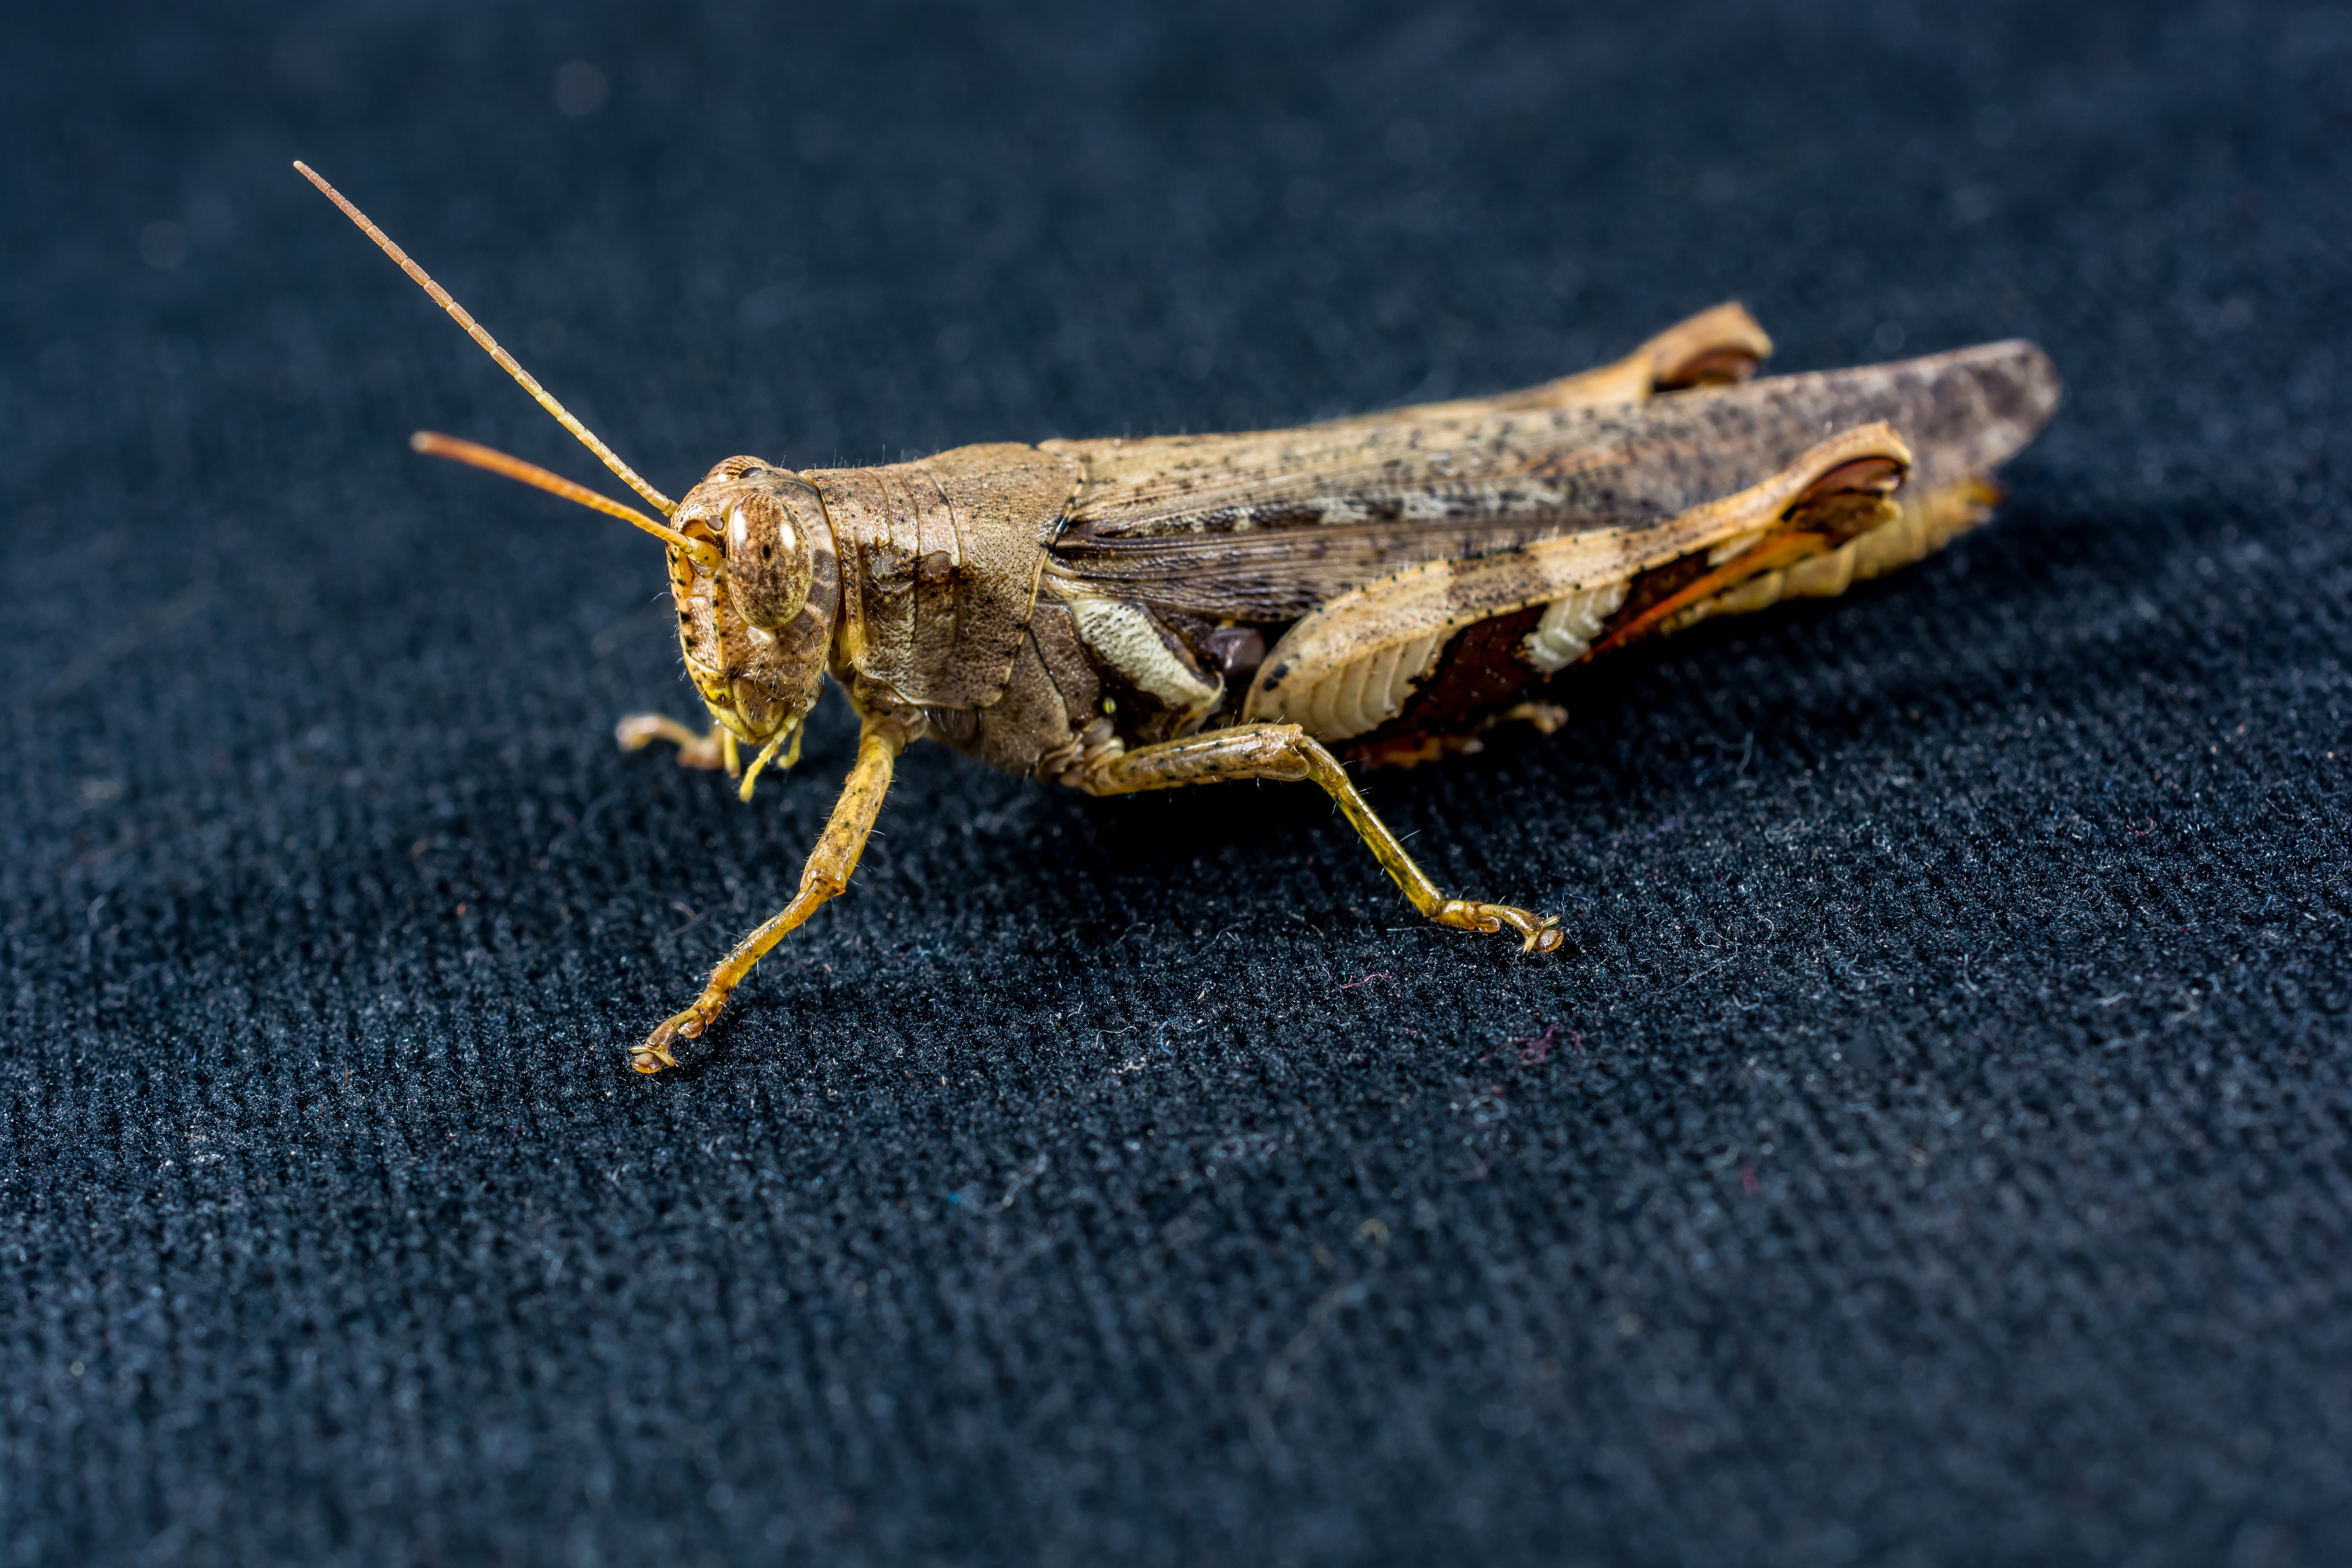
leaf, insect, moth, close, fauna, invertebrate, cricket, close up, grasshopper, viridissima, locust, scare, macro photography, arthropod, chitin, cricket like insect